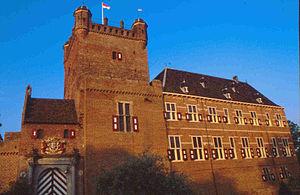
Huis Bergh est un château situé à 's-Heerenberg, dans la commune de Montferland, province de Gueldre, près de la frontière allemande. C'est l'un des plus grands châteaux des Pays-Bas. Son nom est donné à la région du Pays de Bergh. Il était la propriété de la famille des Comtes de Bergh.